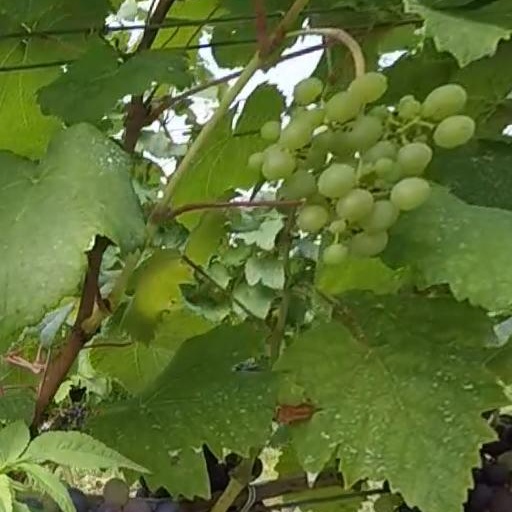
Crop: grape